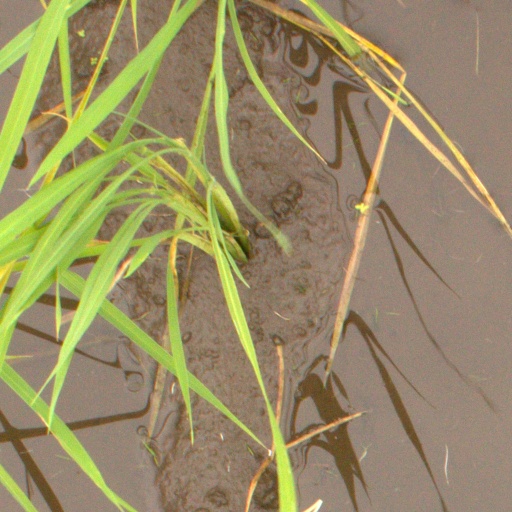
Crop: rice